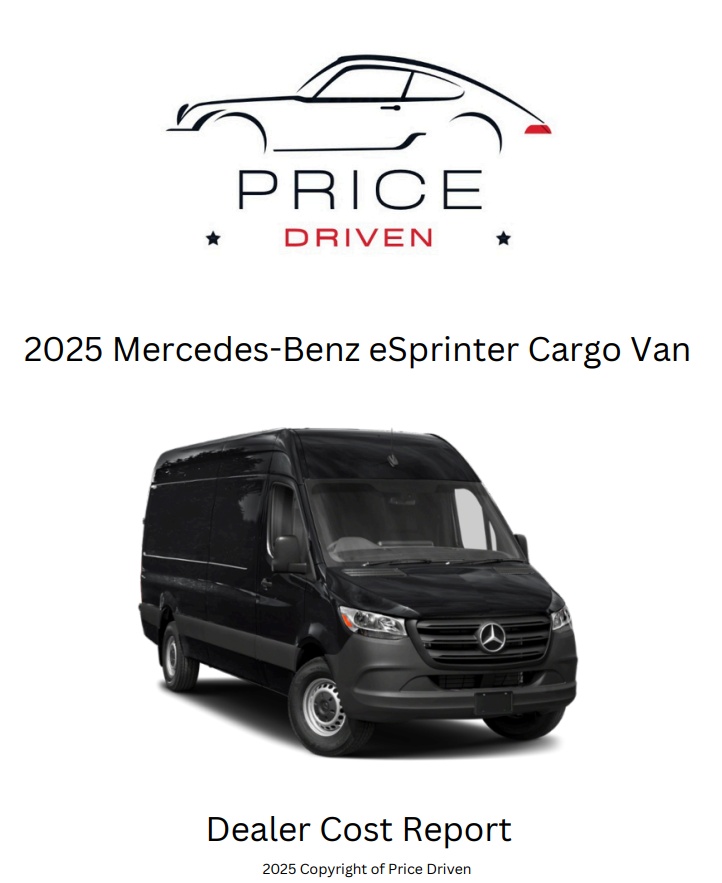
Mercedes-Benz eSprinter Cargo Van | 2025
The 2025 Mercedes-Benz eSprinter Cargo Van is an all-electric version of the popular Sprinter van, designed to meet the needs of businesses and professionals who demand both versatility and sustainability. Combining the practicality of the traditional Sprinter with the benefits of an electric powertrain, the eSprinter Cargo Van offers zero-emissions driving while maintaining the same cargo space, reliability, and performance that businesses have come to expect. Whether for urban deliveries or longer routes, the 2025 eSprinter is an ideal solution for companies looking to reduce their carbon footprint without compromising on efficiency or capability. Under the hood, the 2025 eSprinter Cargo Van is powered by a 113 kWh battery that provides an estimated range of up to 200 miles on a full charge, depending on driving conditions and load. This makes it well-suited for most urban and regional deliveries. The eSprinter is equipped with a single electric motor that produces 201 horsepower and 240 lb-ft of torque, providing smooth and responsive acceleration. The electric powertrain offers a quiet, efficient, and low-maintenance driving experience compared to traditional gasoline or diesel engines. The eSprinter also supports DC fast charging, which can charge the battery from 10% to 80% in about 30 minutes, reducing downtime and making it convenient for long-distance operations. Additionally, the van offers regenerative braking, which helps recharge the battery when slowing down, improving overall efficiency. The 2025 eSprinter Cargo Van retains the versatile and spacious interior of the traditional Sprinter, making it a highly functional vehicle for businesses that require substantial cargo capacity. The van offers multiple body configurations, including different roof heights and wheelbases, to accommodate a wide variety of business needs. With a maximum cargo volume of 488 cubic feet, the eSprinter provides ample space for transporting goods, tools, or equipment. The rear doors open wide to make loading and unloading easier, and the low step-in height ensures accessibility, even when the van is fully loaded. It can also be customized with a range of storage solutions, including shelving, partitions, and cargo securing systems, to maximize its utility. Inside, the 2025 eSprinter Cargo Van is equipped with modern technology to support both drivers and businesses. The standard infotainment system includes a 7-inch touchscreen with Mercedes-Benz’s MBUX interface, which offers navigation, Bluetooth connectivity, and smartphone integration through Apple CarPlay and Android Auto. For added convenience, the system features voice control, allowing drivers to interact with the van without taking their hands off the wheel. The eSprinter also offers advanced driver-assistance systems, including active brake assist, lane-keeping assist, and a rearview camera, making it safer and easier to operate in tight spaces or busy urban environments. Externally, the 2025 eSprinter Cargo Van is designed to be as practical as it is functional. The van features a clean, streamlined exterior that reflects its modern electric powertrain, with a front grille that is closed off to improve aerodynamics. The design retains the rugged and professional appearance of the Sprinter, with strong body panels and durable bumpers that are built to withstand the demands of commercial use. The eSprinter is available with several wheel and tire options, ensuring that it can meet the specific needs of different industries. The van’s large side mirrors and available 360-degree camera system help improve visibility, which is particularly useful when maneuvering in tight urban spaces or on construction sites. In terms of safety, the 2025 eSprinter Cargo Van is equipped with a comprehensive suite of standard and available safety features. These include adaptive cruise control, parking assist, blind-spot monitoring, and crosswind assist, which helps stabilize the vehicle when driving in windy conditions. The eSprinter also offers emergency call and roadside assistance features, ensuring that help is available whenever needed. Mercedes-Benz’s reputation for safety and durability is reflected in the design of the eSprinter, providing peace of mind for businesses that rely on the vehicle for their daily operations. In conclusion, the 2025 Mercedes-Benz eSprinter Cargo Van is a versatile and sustainable solution for businesses looking to make the transition to electric vehicles without sacrificing utility or performance. With its impressive range, spacious cargo capacity, modern technology, and robust safety features, the eSprinter is an ideal choice for companies in need of a reliable, zero-emissions delivery van. Whether you're operating in urban areas or making regional deliveries, the 2025 eSprinter provides the ideal combination of efficiency, functionality, and sustainability for today's businesses.
Brand: Price Driven
Category: Vehicles & Parts > Vehicles > Motor Vehicles > Commercial Vehicles